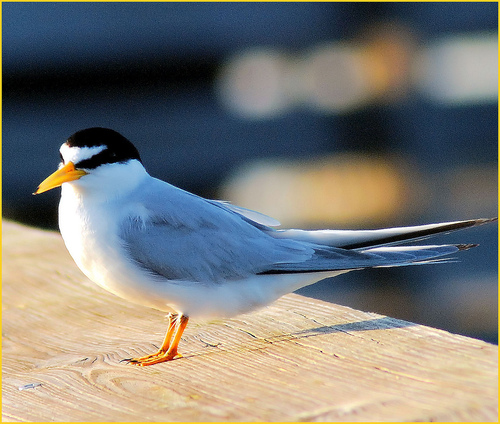
a mostly white bird with a black head and black around its eyes.
this white bird has light gray wings and tail, a yellow beak and a black crown.
this bird has a white belly and breast, with a black crown and superciliary.
the breast and belly are white, the head is black with a white inverted triangle, and beak and feet are yellow.
the head of the bird is black as well as the lining around the eyes, the belly is white and the top is gray blue back.
this bird has wings that are grey and has a white belly and orange feetthe crown of the bird is mostly black with a patch of white, and the pointed bill is orange with a hint of black.
a small white bird, with light grey wings, a black crown, and a yellow pointed bill.
this mostly white and black bird has a long, bright orange bill that matches its feet and tarsus.
this bird is white with grey and has a long, pointy beak.
Species: Least Tern